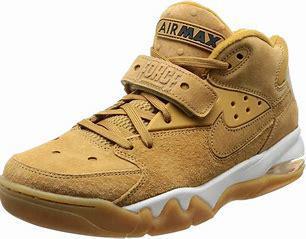
Brand: Nike
Model: Air Force Max